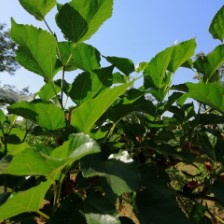
Variety: ChiangMai60